List of birds of Glacier National Park (U.S.)

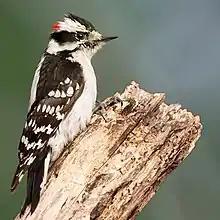
Downy woodpecker

Woodpeckers are small to medium-sized birds with chisel-like beaks, short legs, stiff tails, and long tongues used for capturing insects. Some species have feet with two toes pointing forward and two backward, while several species have only three toes. Many woodpeckers have the habit of tapping noisily on tree trunks with their beaks. Eleven species have been recorded in the park.